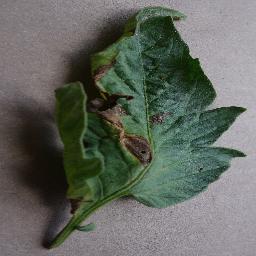
Label: Tomato___Early_blight